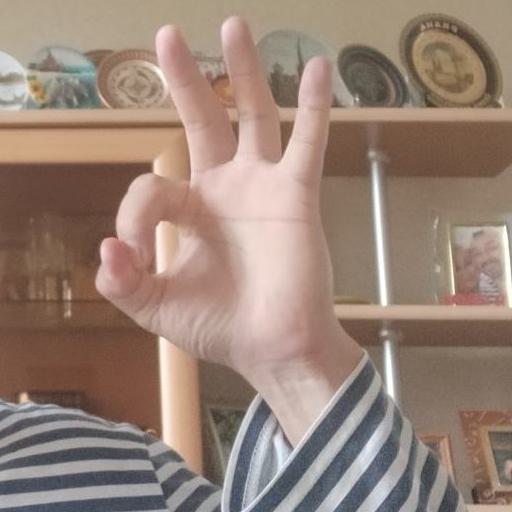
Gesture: ok